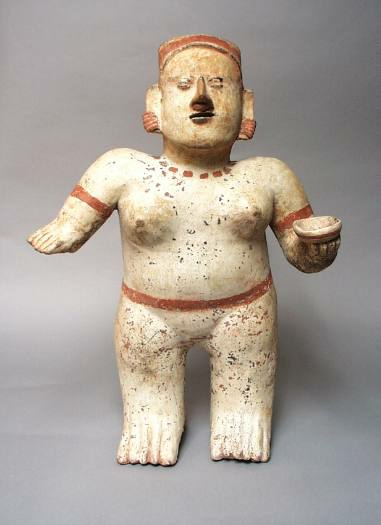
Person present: No